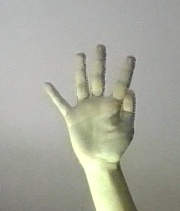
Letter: sheen